Question: Please indicate a possible affordance area of the motorcycle that can be used for sitting on
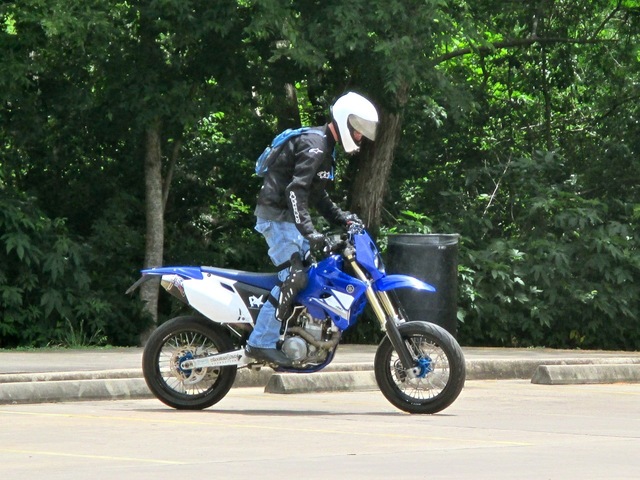
Answer: [163.5, 264.5, 344.5, 294.5]